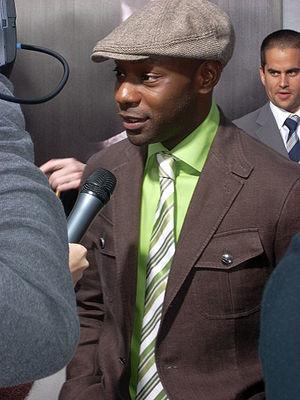
Cet article présente les personnages de la série télévisée américaine True Blood. Leurs histoires respectives ne sont pas forcément fidèles en tous points à celles des livres La Communauté du Sud dont elles sont inspirées. Les personnages sont nombreux et tous interconnectés, ce qui les rend complexes.
Nelsan Ellis, né le 30 novembre 1977 à Harvey et mort le 8 juillet 2017 à Los Angeles, est un acteur américain de films et de télévision, plusieurs fois récompensé, et un dramaturge.
True Blood est une série télévisée dramatico-fantastique américaine, créée par Alan Ball, d’après la série de romances La Communauté du Sud de Charlaine Harris. Chaque saison correspond à un tome de cette saga romanesque, librement adaptée.